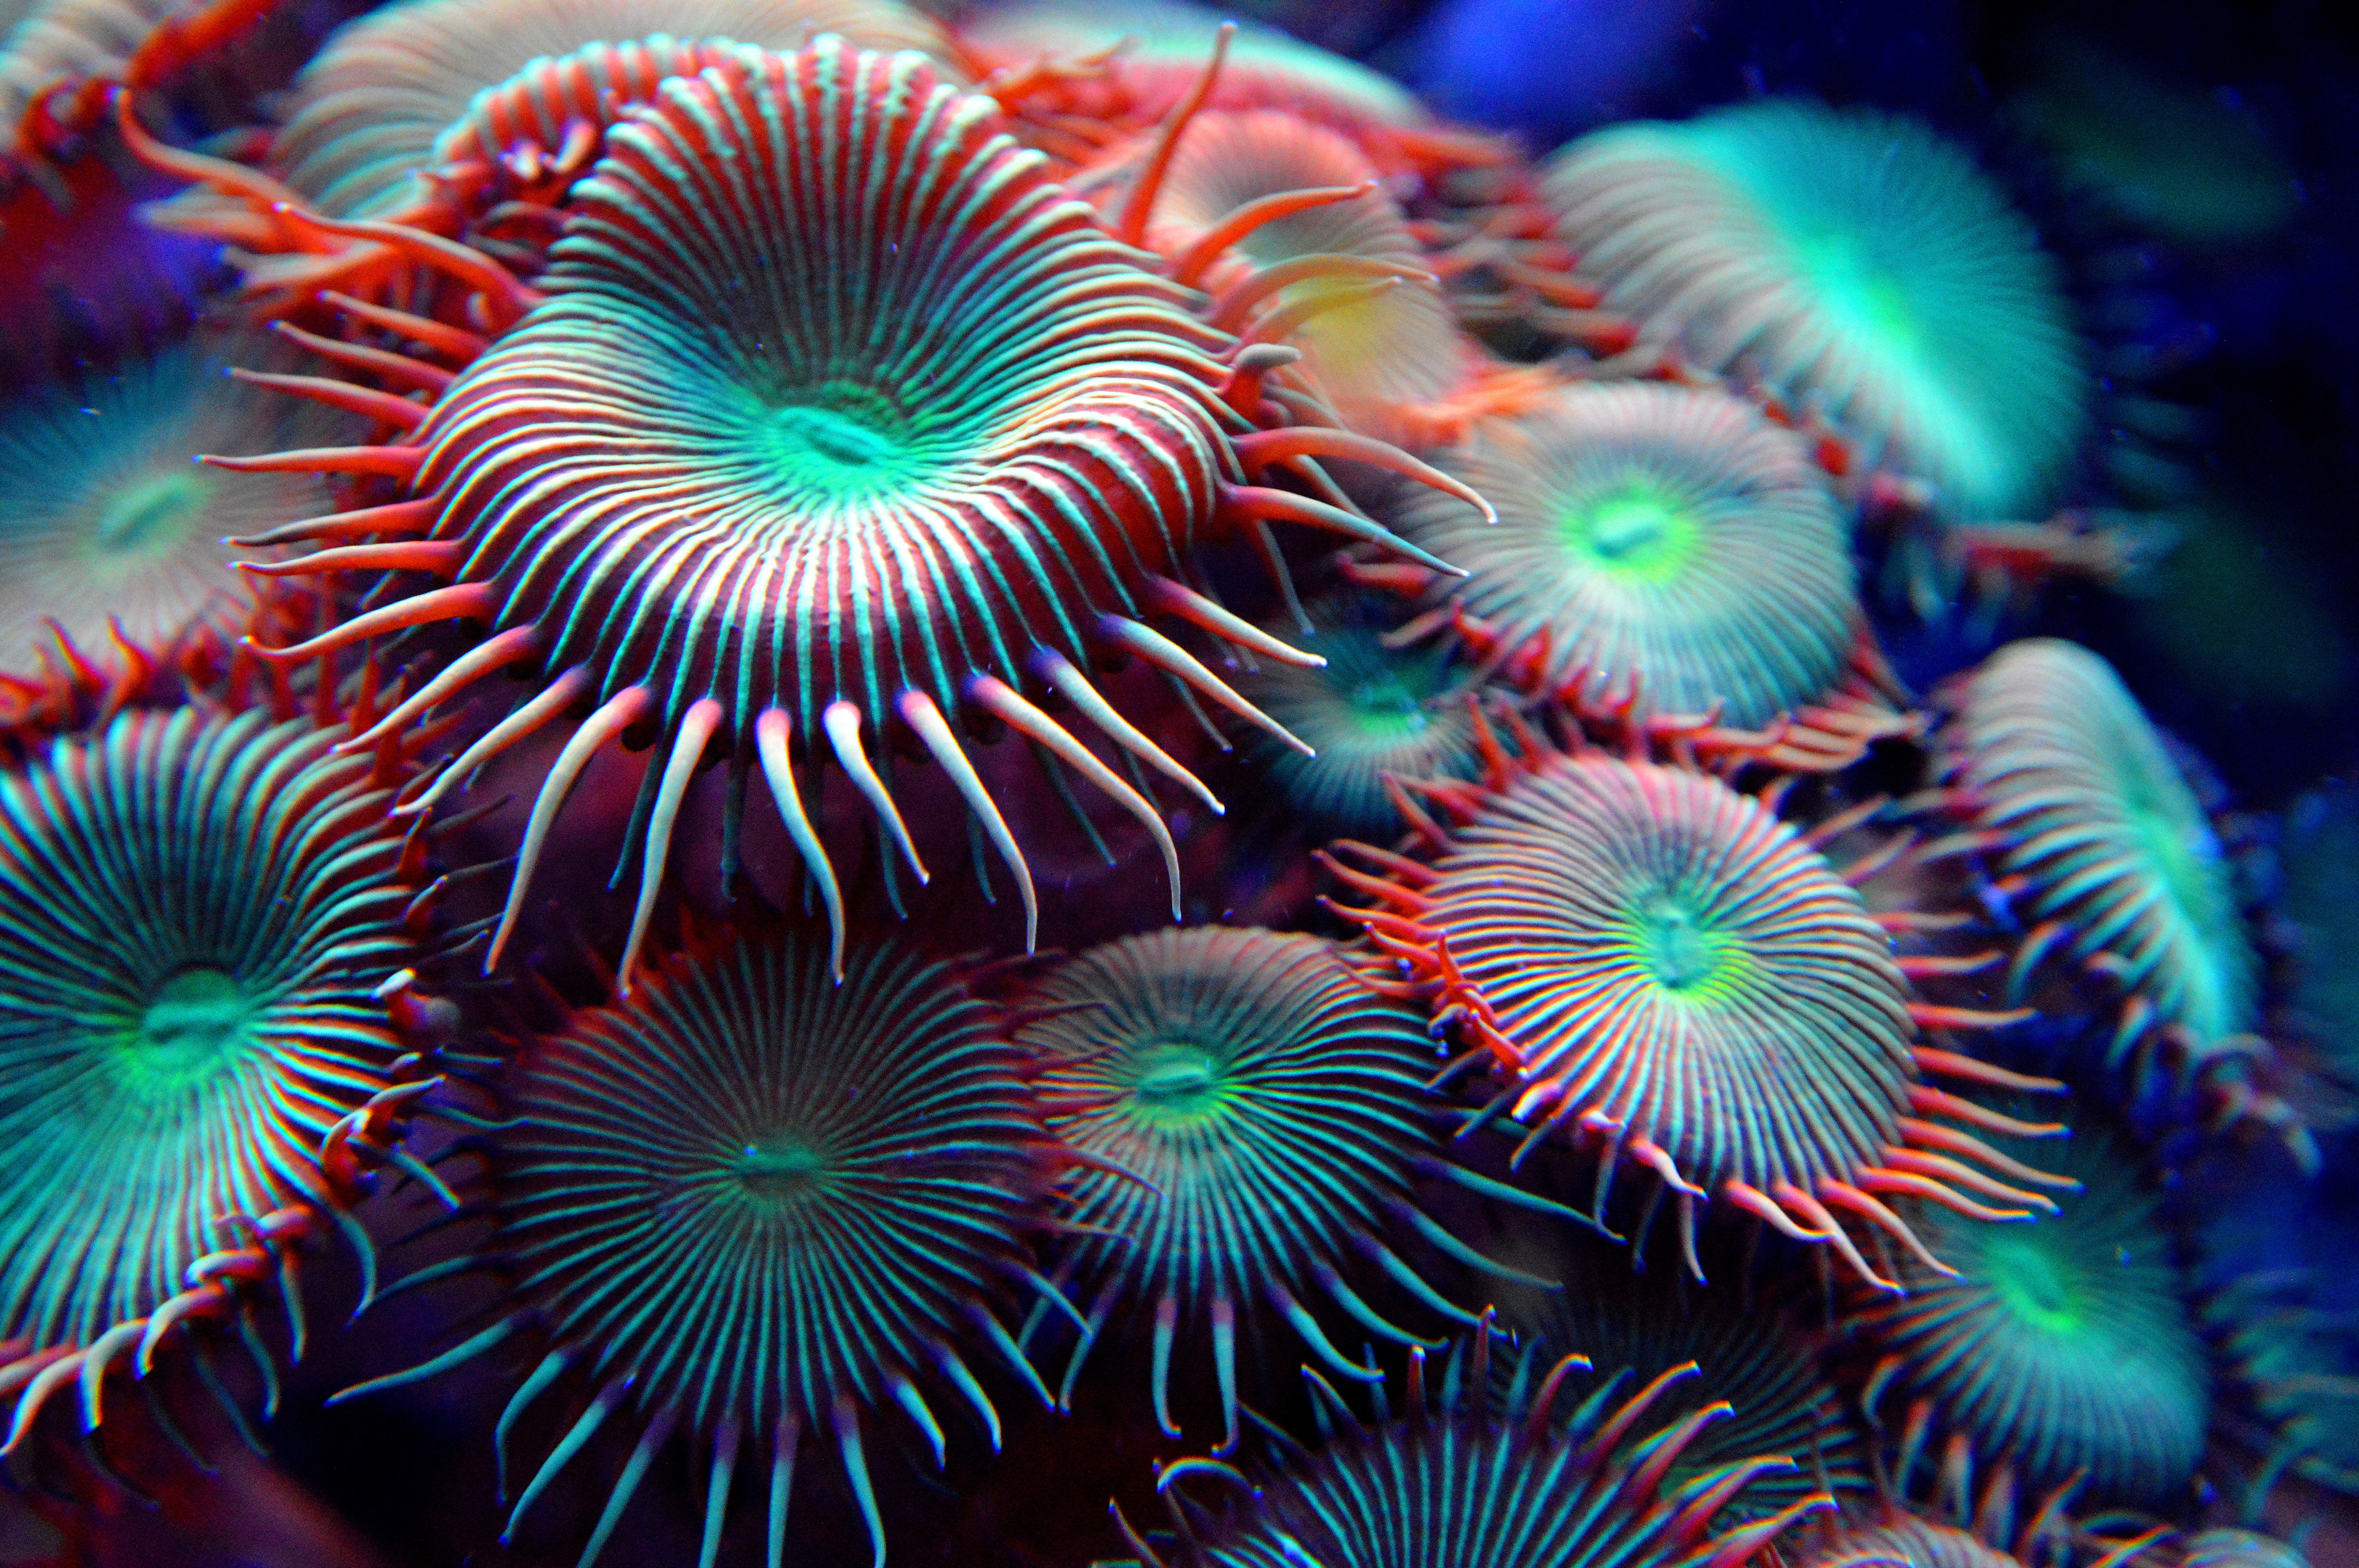
sea, water, animal, underwater, pet, biology, blue, fish, flora, lionfish, coral, coral reef, invertebrate, reef, aquarium, animals, anemone, macro photography, organism, under water, cay, sea anemone, marine biology, coral reef fish, marine invertebrates, deep sea fish, pomacentridae, stony coral